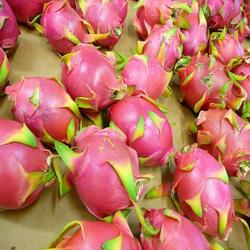
Label: Dragonfruit